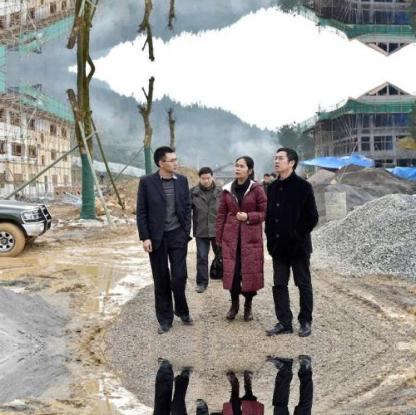
Objects in the image:
label: head
label: head
label: head
label: head